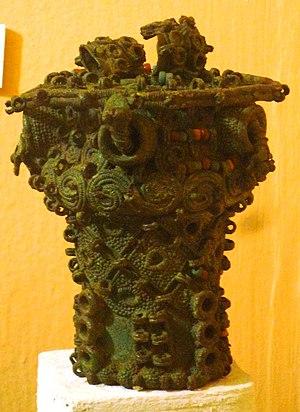
Le musée national du Nigeria est situé à Onikan, dans l’île de Lagos, au Nigeria.